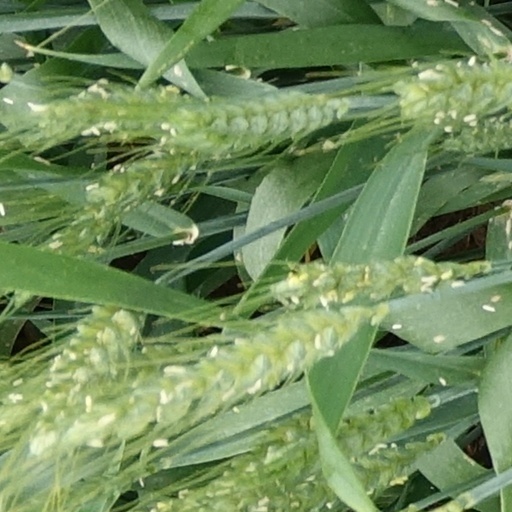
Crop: wheat